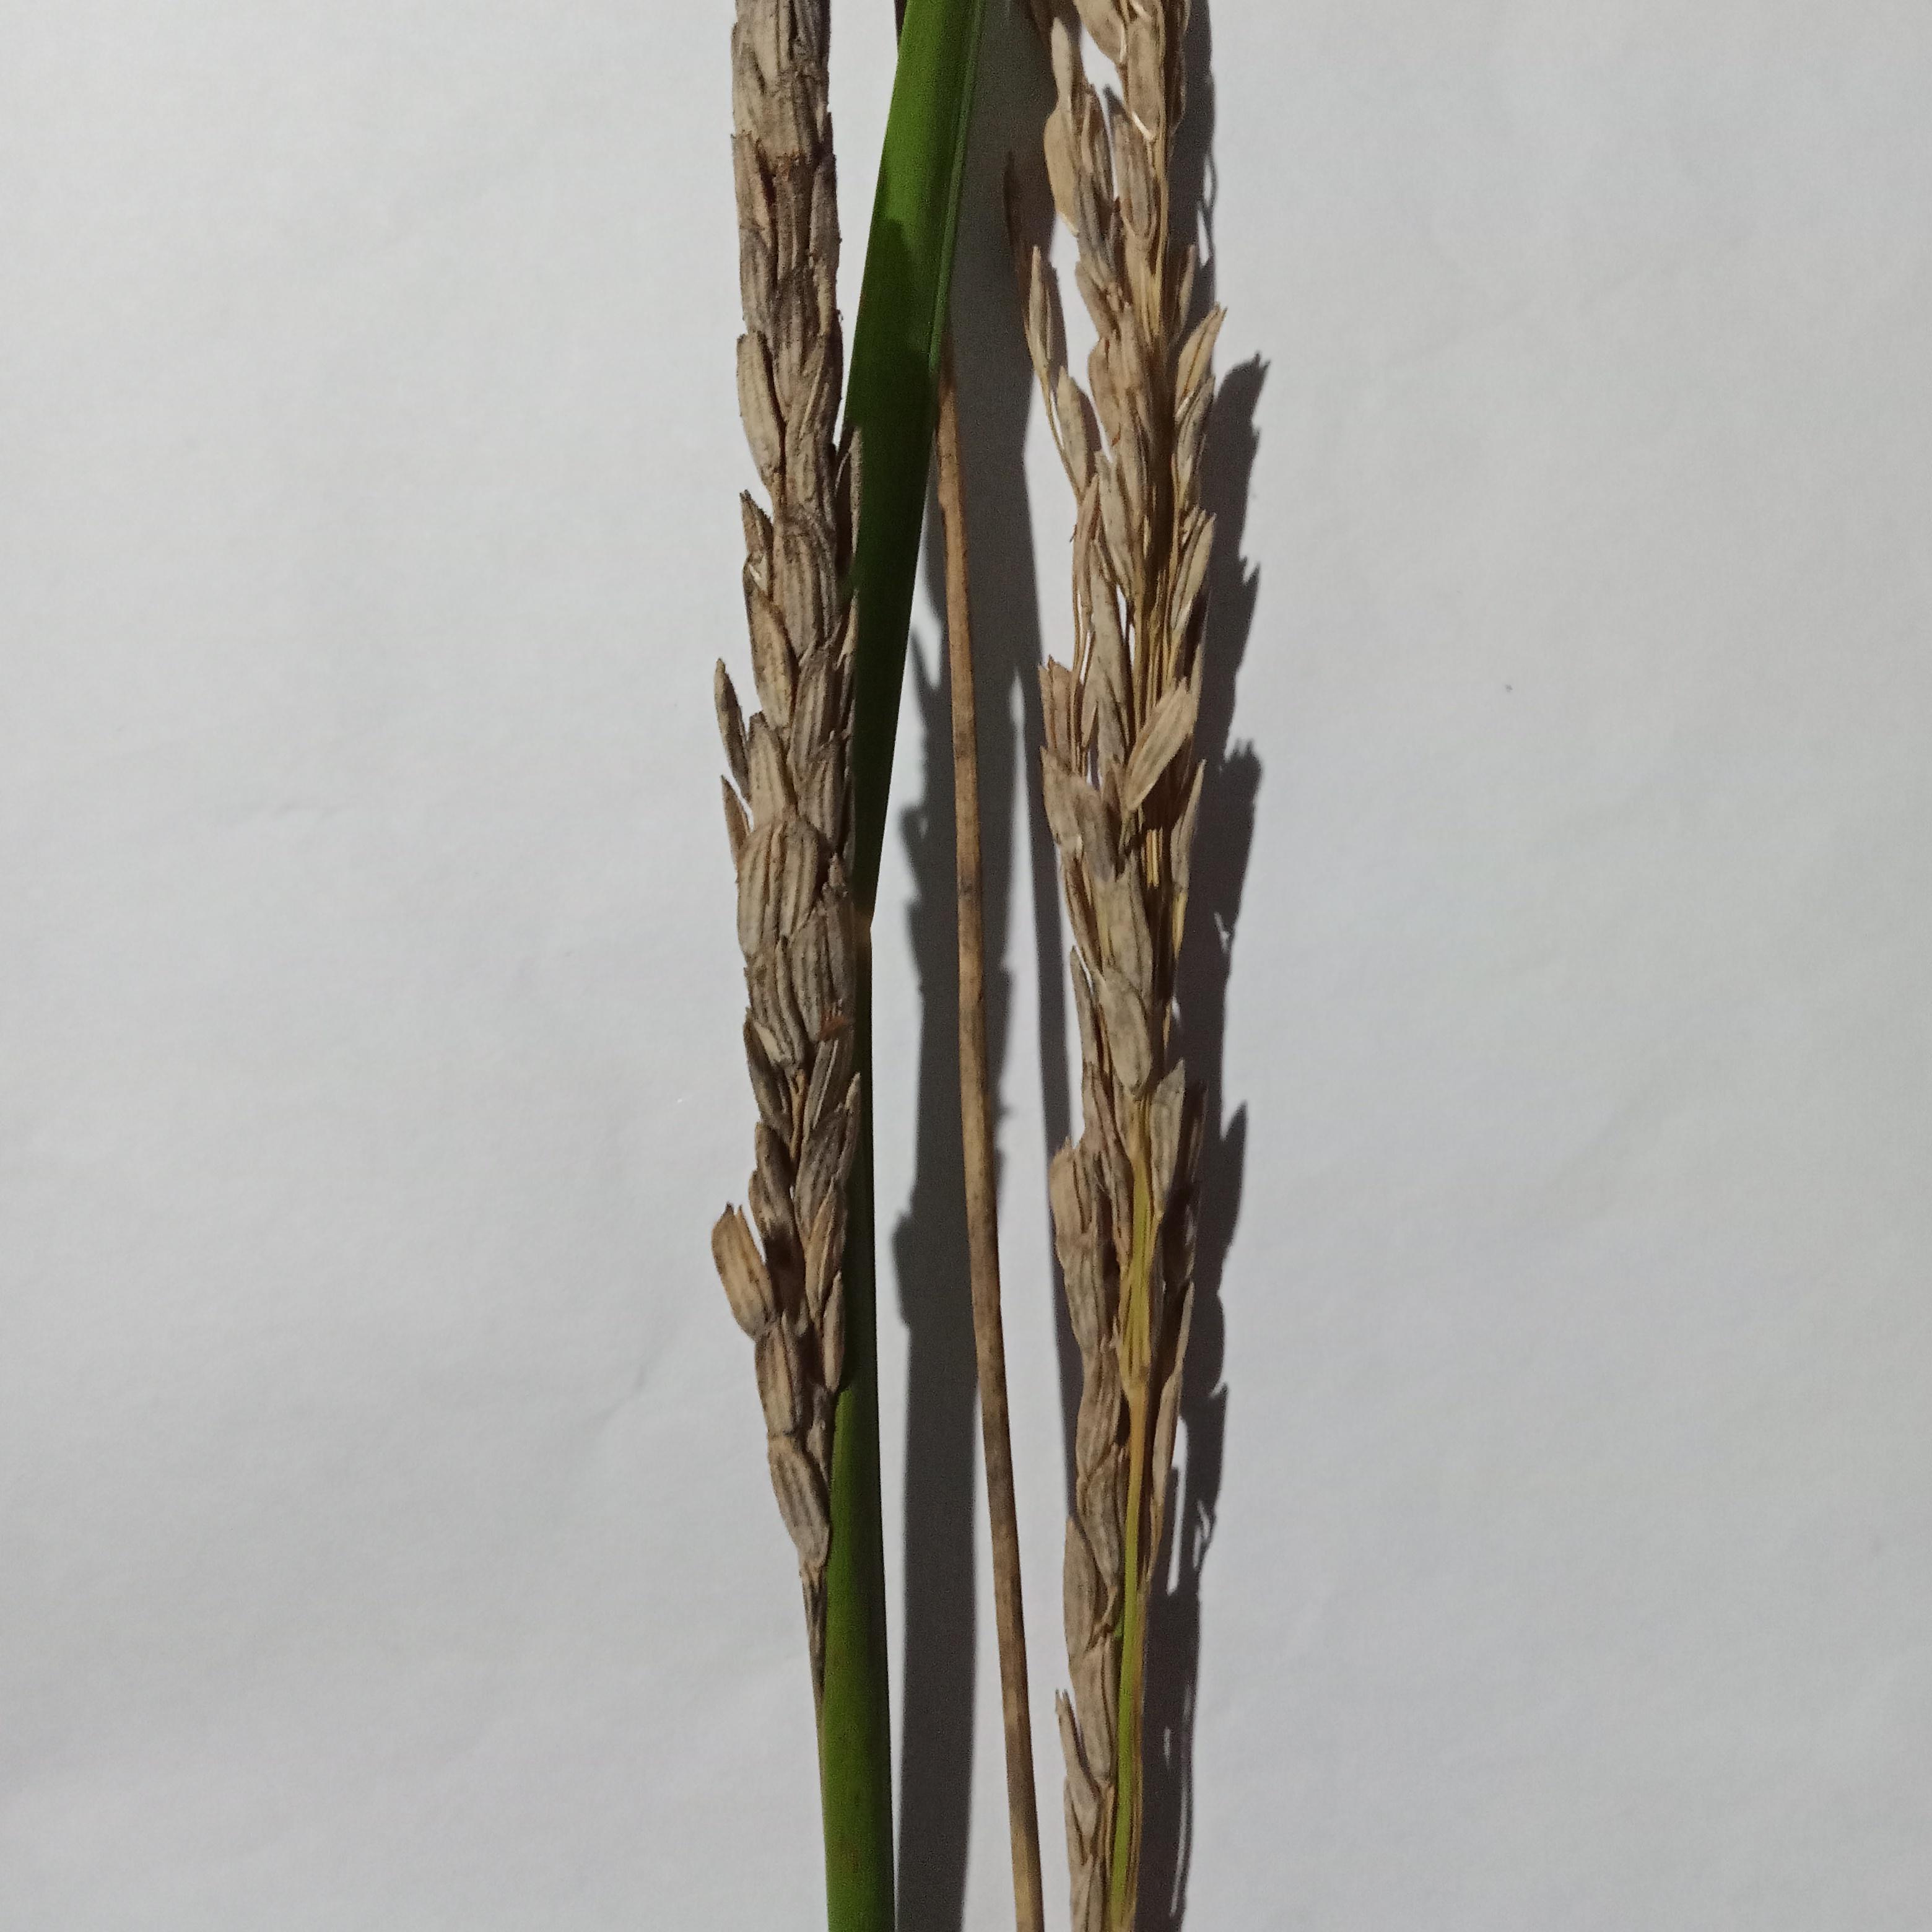
Label: Rice___Neck_Blast